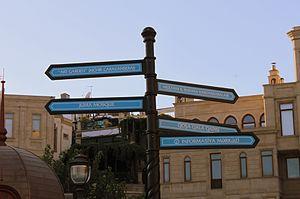
La vieille ville de Bakou est un quartier historique résidentiel et une réserve historico-architecturale au centre de Bakou, capitale de l'Azerbaïdjan. Plus de 1 300 familles habitent sur la surface de 221 000 m², occupée par la réserve.